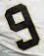
Number: 9